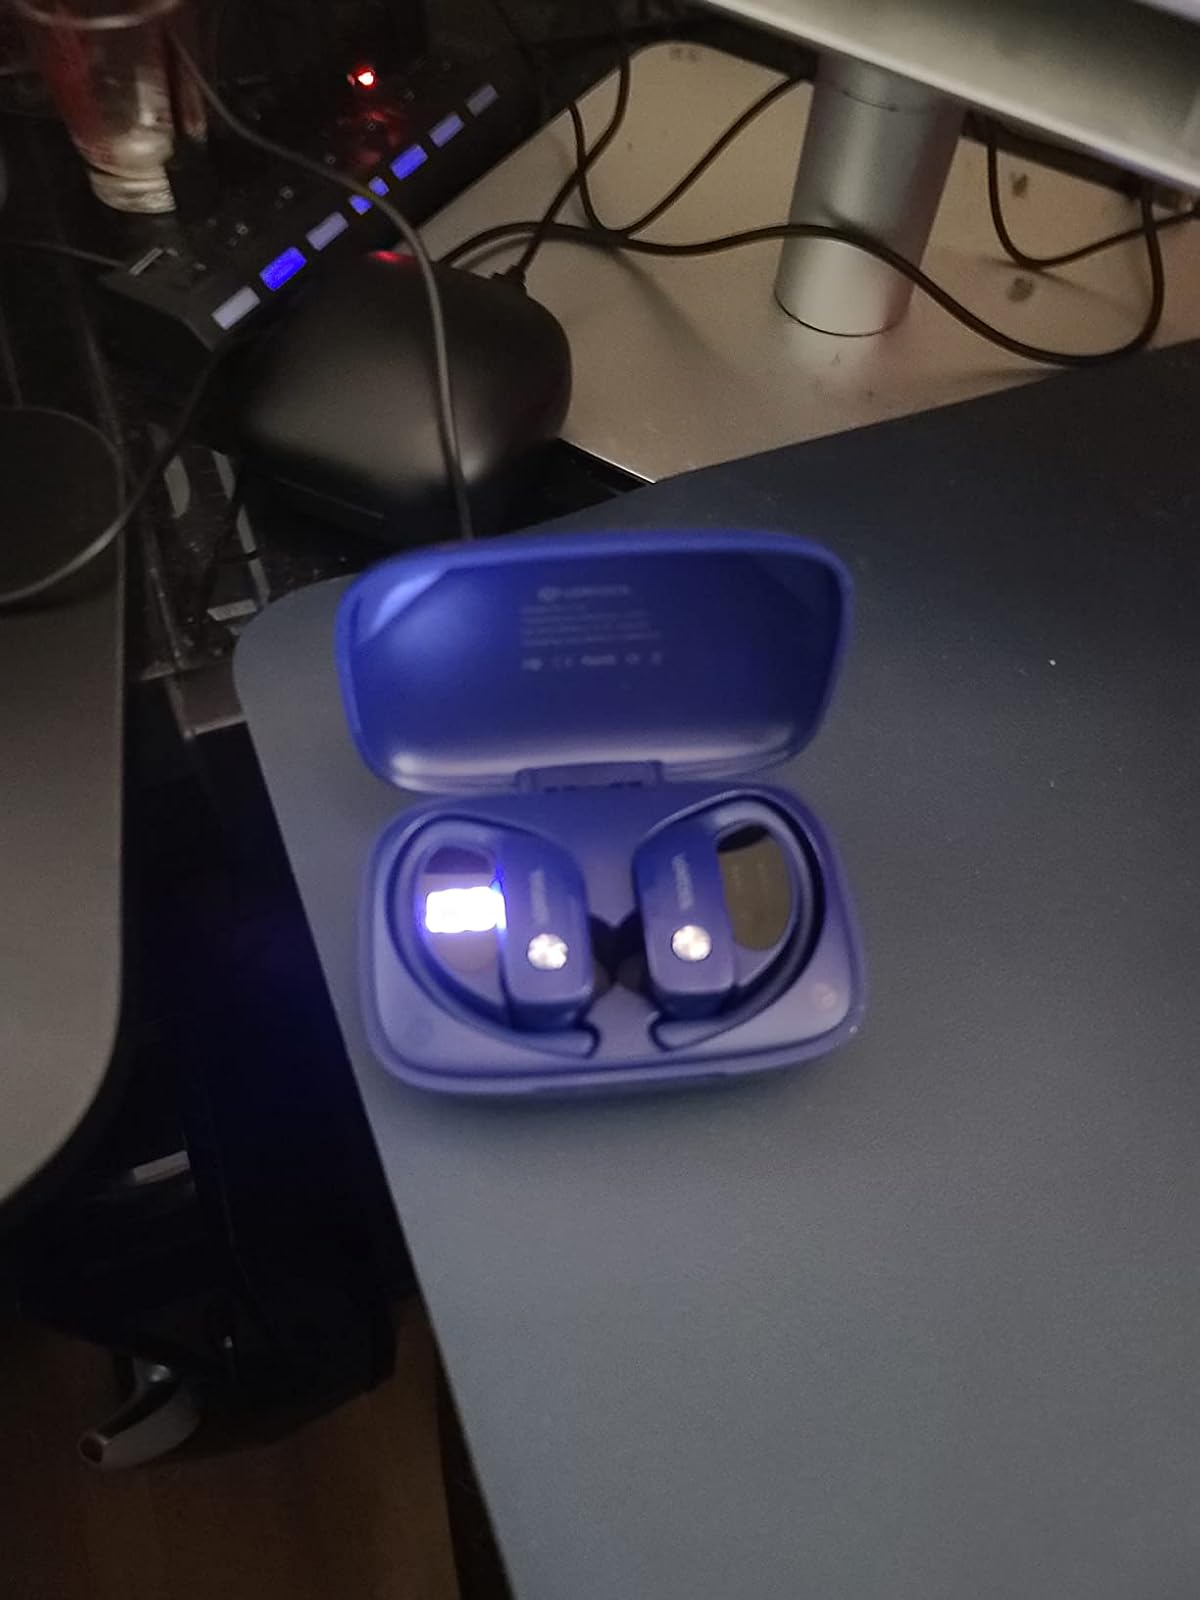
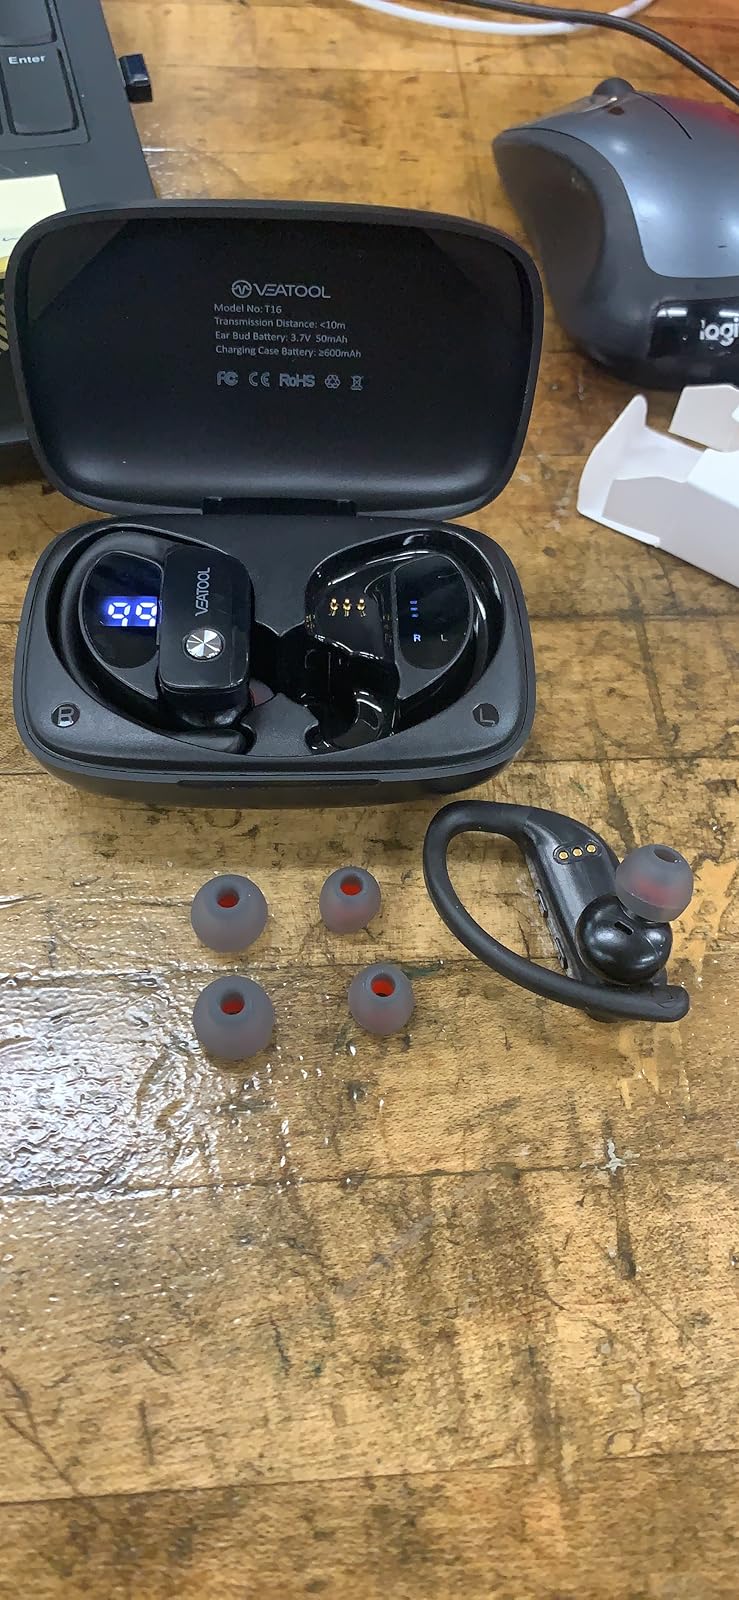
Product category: earbuds
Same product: no